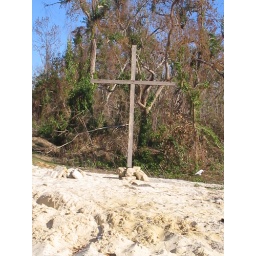
This cross was found on the end of a street in Gulf Park Estates Mississippi on the gulf of mexico.